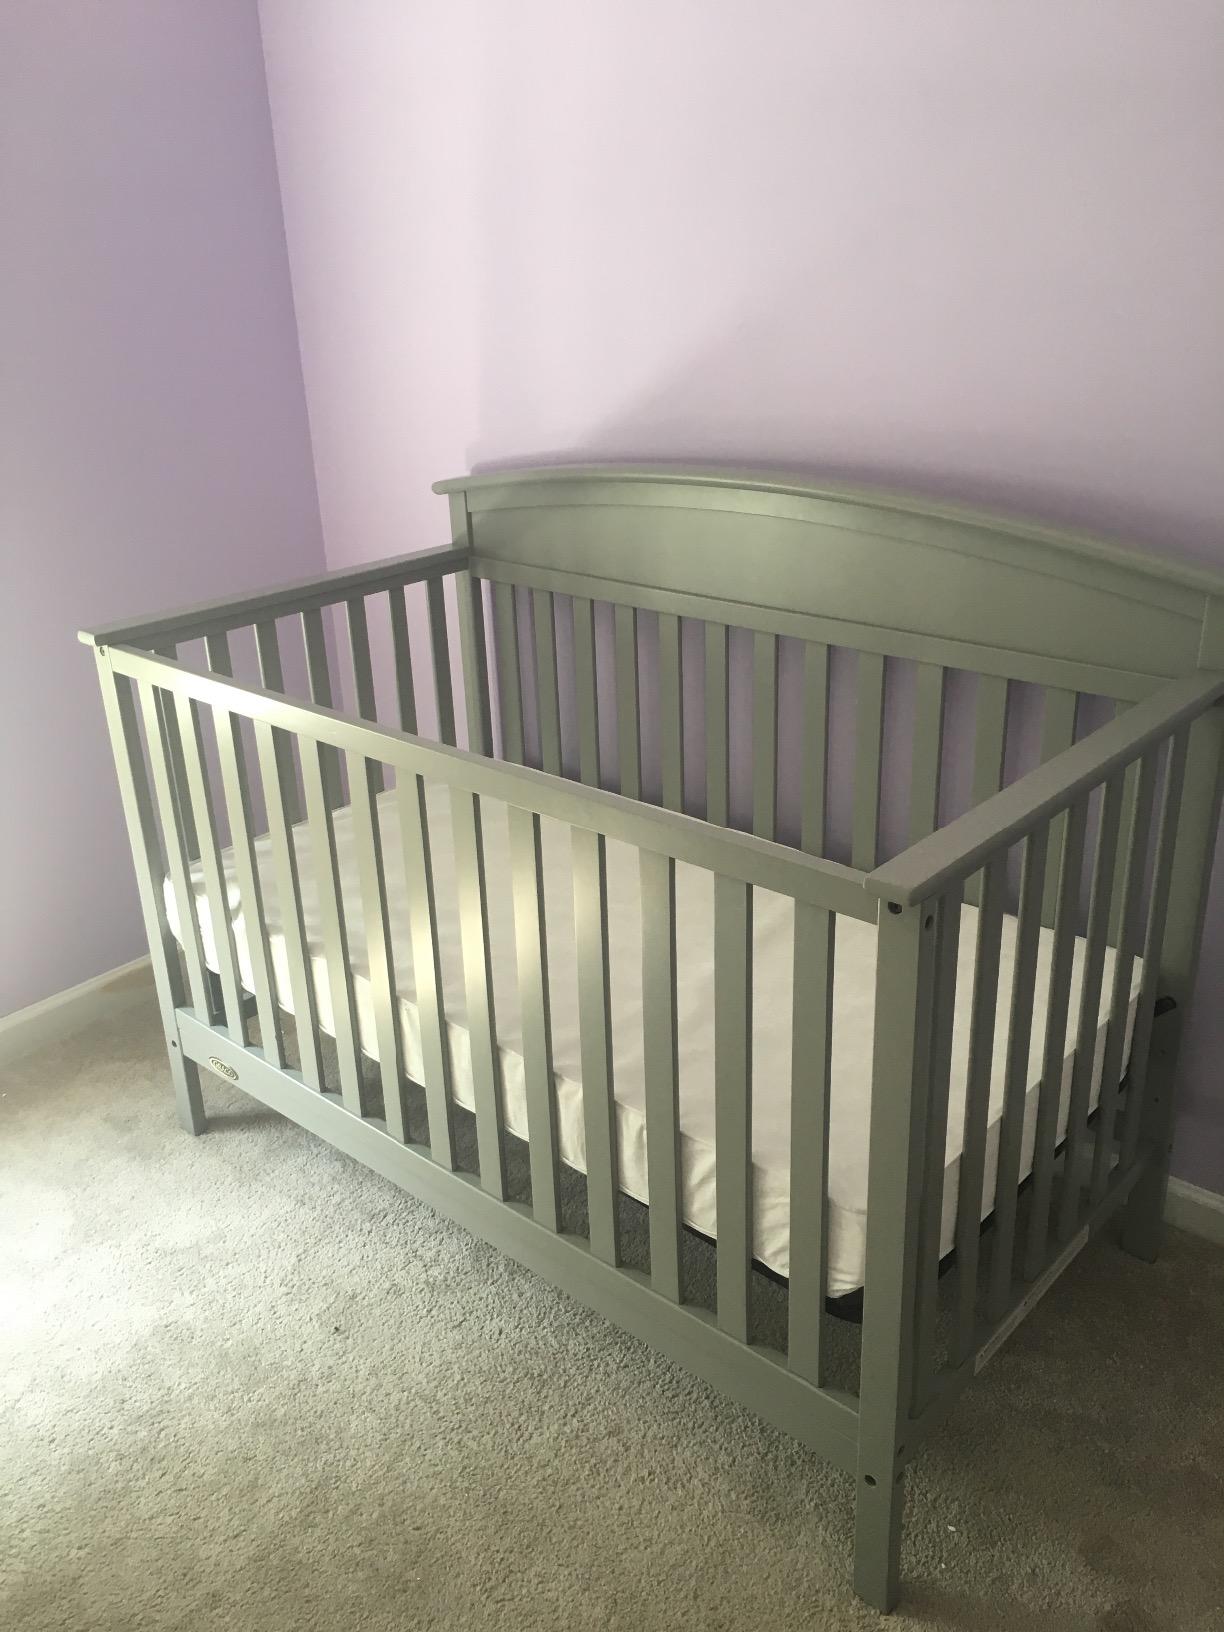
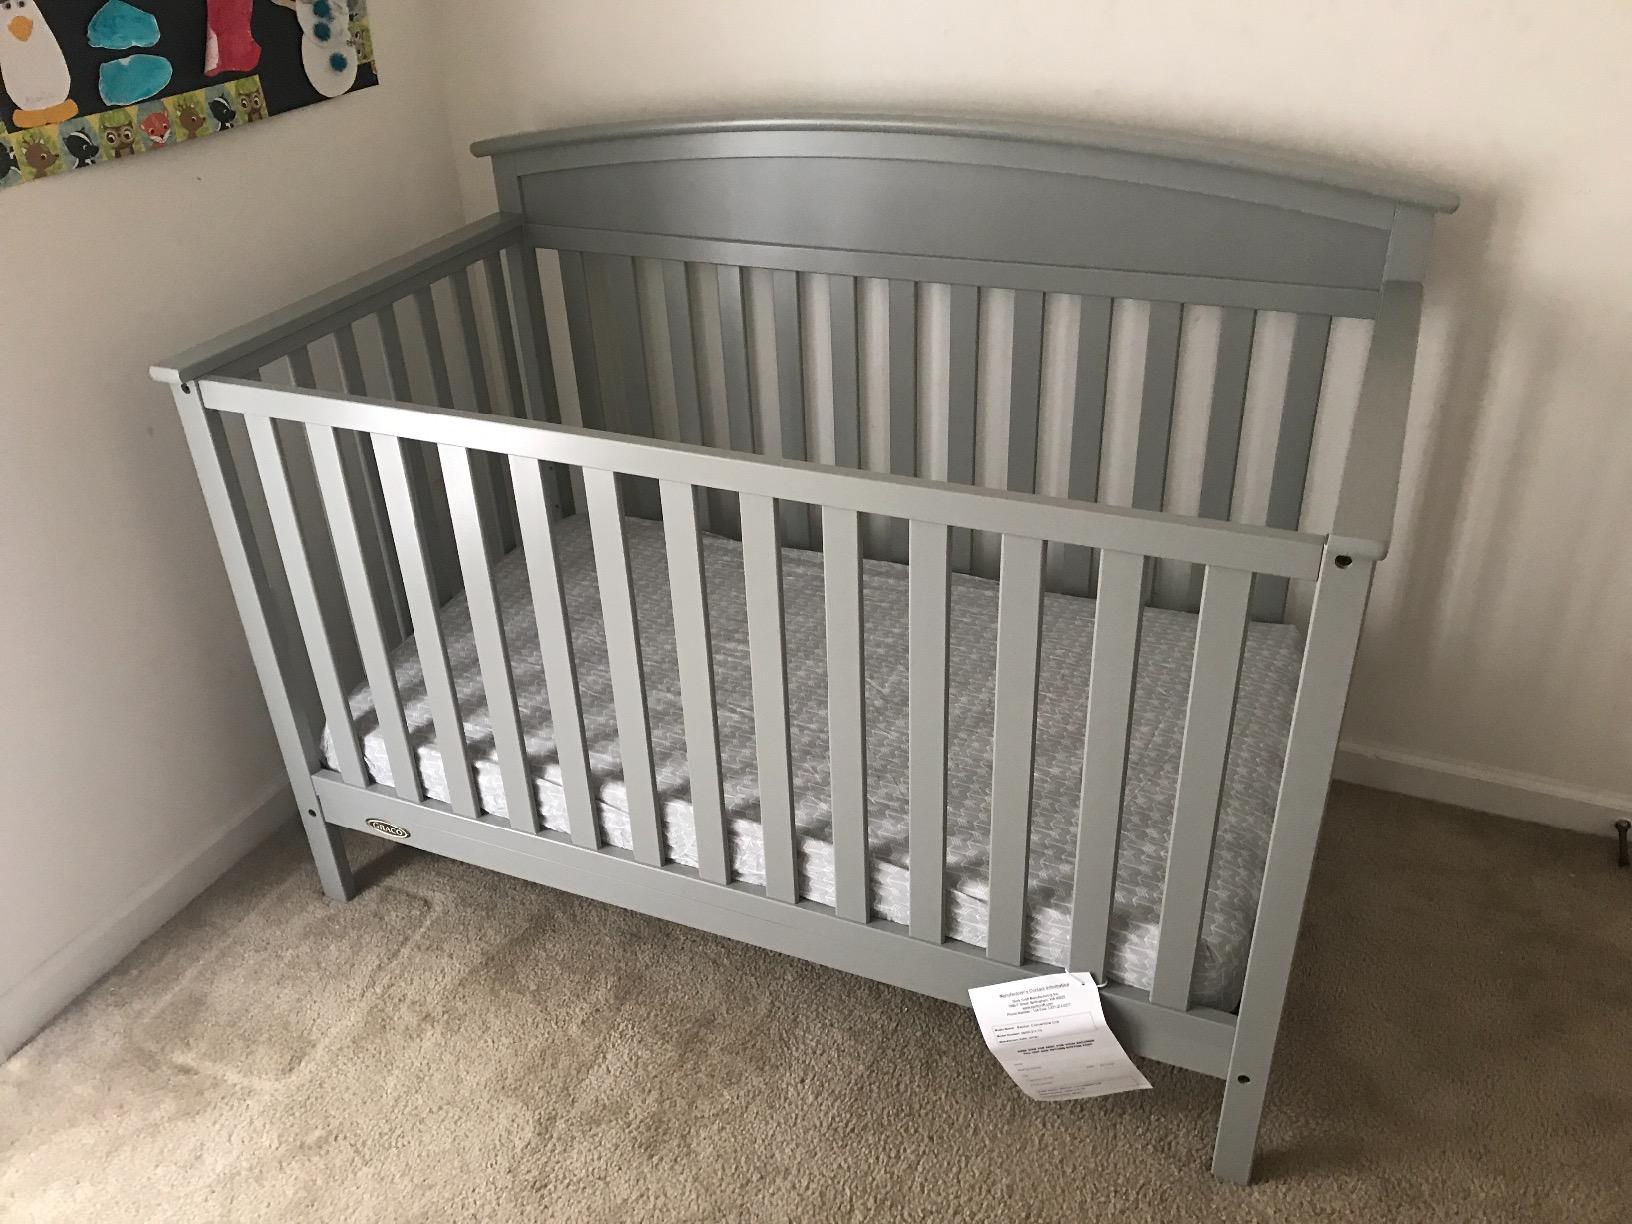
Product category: products_crib
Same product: yes